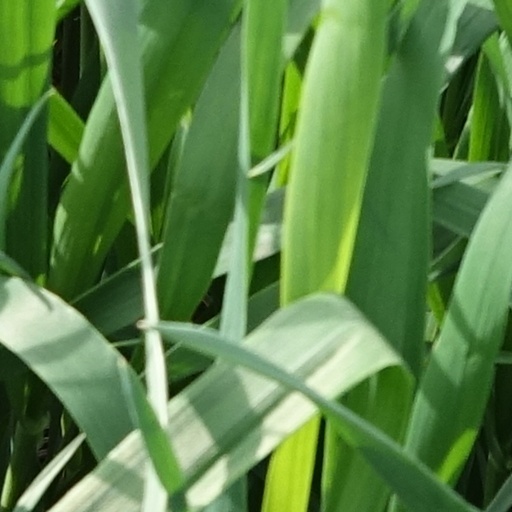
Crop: wheat